Ernest Thompson Seton

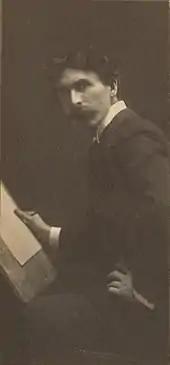
Seton early in his writing career

Seton was an early pioneer of the modern school of animal fiction writing, his most popular work being "Wild Animals I Have Known" (1898), which contains the story of his killing of the wolf Lobo. Four stories from this collection would be republished as "Lobo, Rag, and Vixen" (1900). He later became involved in a literary debate known as the nature fakers controversy, after John Burroughs published an article in 1903 in the "Atlantic Monthly" attacking writers of sentimental animal stories. The controversy lasted for four years and included important American environmental and political figures of the day, including President Theodore Roosevelt.